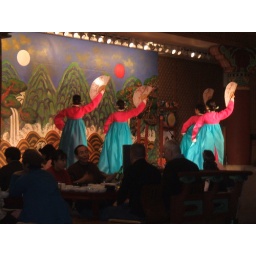
Women in pink and blue hanbok